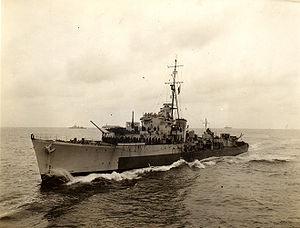
Le HMAS Quadrant est un destroyer de classe Q en service dans la Royal Navy pendant la Seconde Guerre mondiale et dans la Royal Australian Navy de 1945 à 1957.
La classe Q et R est une série de 16 destroyers construite pour la Royal Navy pendant la Seconde Guerre mondiale.